Here We Go Again (Ray Charles song)

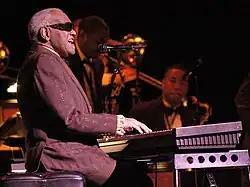
Charles in July 2003, less than 11 months before his 2004 death

For the week ending September 18, 2004, "Genius Loves Company" sold 202,000 copies, ranking second on the US "Billboard" 200 chart and becoming Charles' highest-charting album in over 40 years. Digital singles sales saw 12 of the 13 tracks on the album make the US "Billboard" Hot Digital Tracks Top 50 chart. "Here We Go Again" was the download sales leader among the album's songs that totaled 52,000 digital downloads. During the week the album was released, the song debuted on the US "Billboard" Hot Digital Tracks chart at number 26. "Here We Go Again" fell out of the top 50 two weeks later. It was released as a single for digital download on January 31, 2005. On May 22, 2019, the song was certified gold by the Recording Industry Association of America for shipments exceeding 500,000 units in the United States.